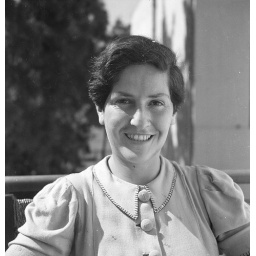
sitting on balcony of Krausz apartment in Simtat Bet Hashoeva, Tel Aviv